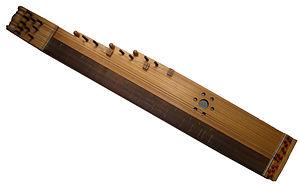
La musique hongroise est très particulière en Europe, à l'image de l'idiome national de ce peuple sans doute issu de l'Oural vers le VIIIᵉ siècle. Pendant des siècles elle a été confondue avec la musique tzigane, mais il importe de bien différencier les deux. Le destin politique de la Hongrie ayant marqué de nombreux coups d'arrêt au développement d'une musique nationale, c'est finalement sous l'influence non plus de traditions orales issues de l'Asie et des Turcs, mais grâce à l'importation de la musique classique occidentale qu'elle put prendre un essor véritable.